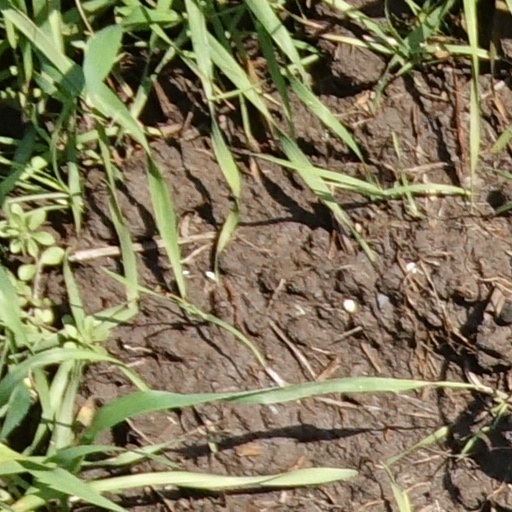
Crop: wheat